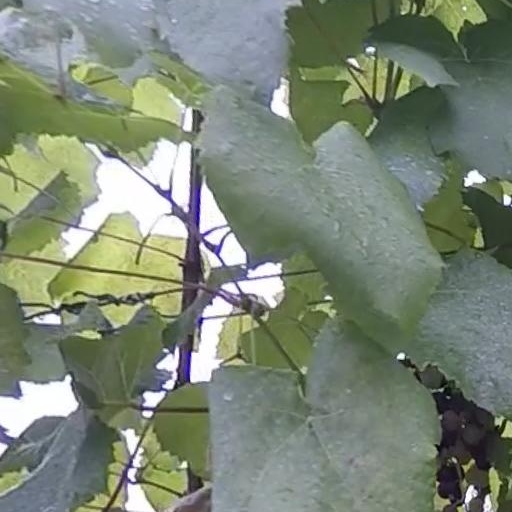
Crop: grape